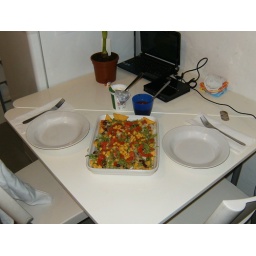
First new apartment meal (cooked in microwave because we were frightened by lighting the oven with a match...)